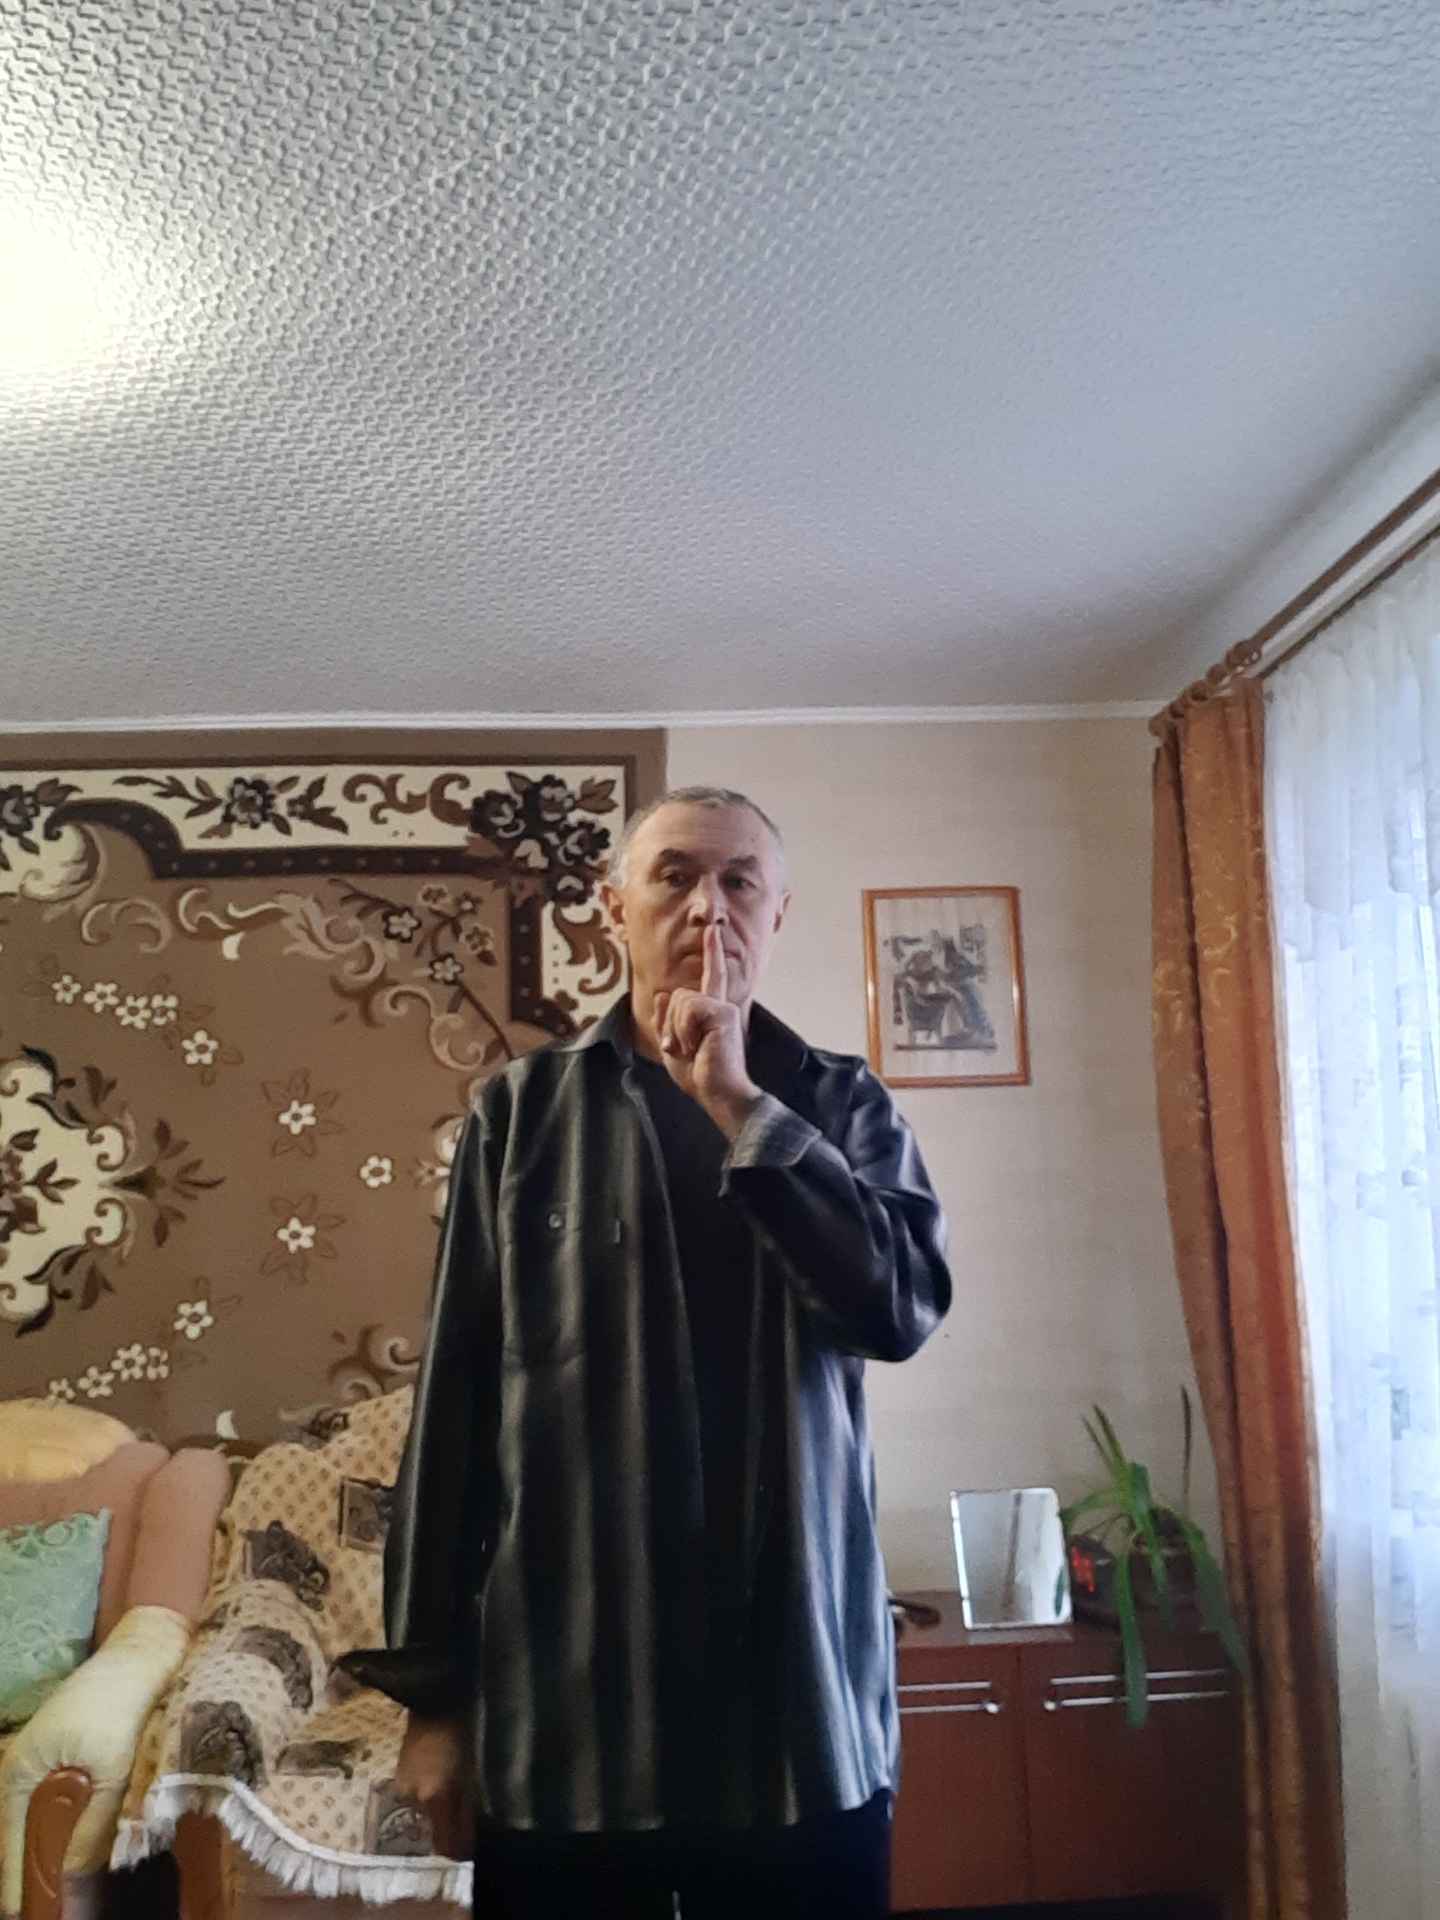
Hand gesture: mute